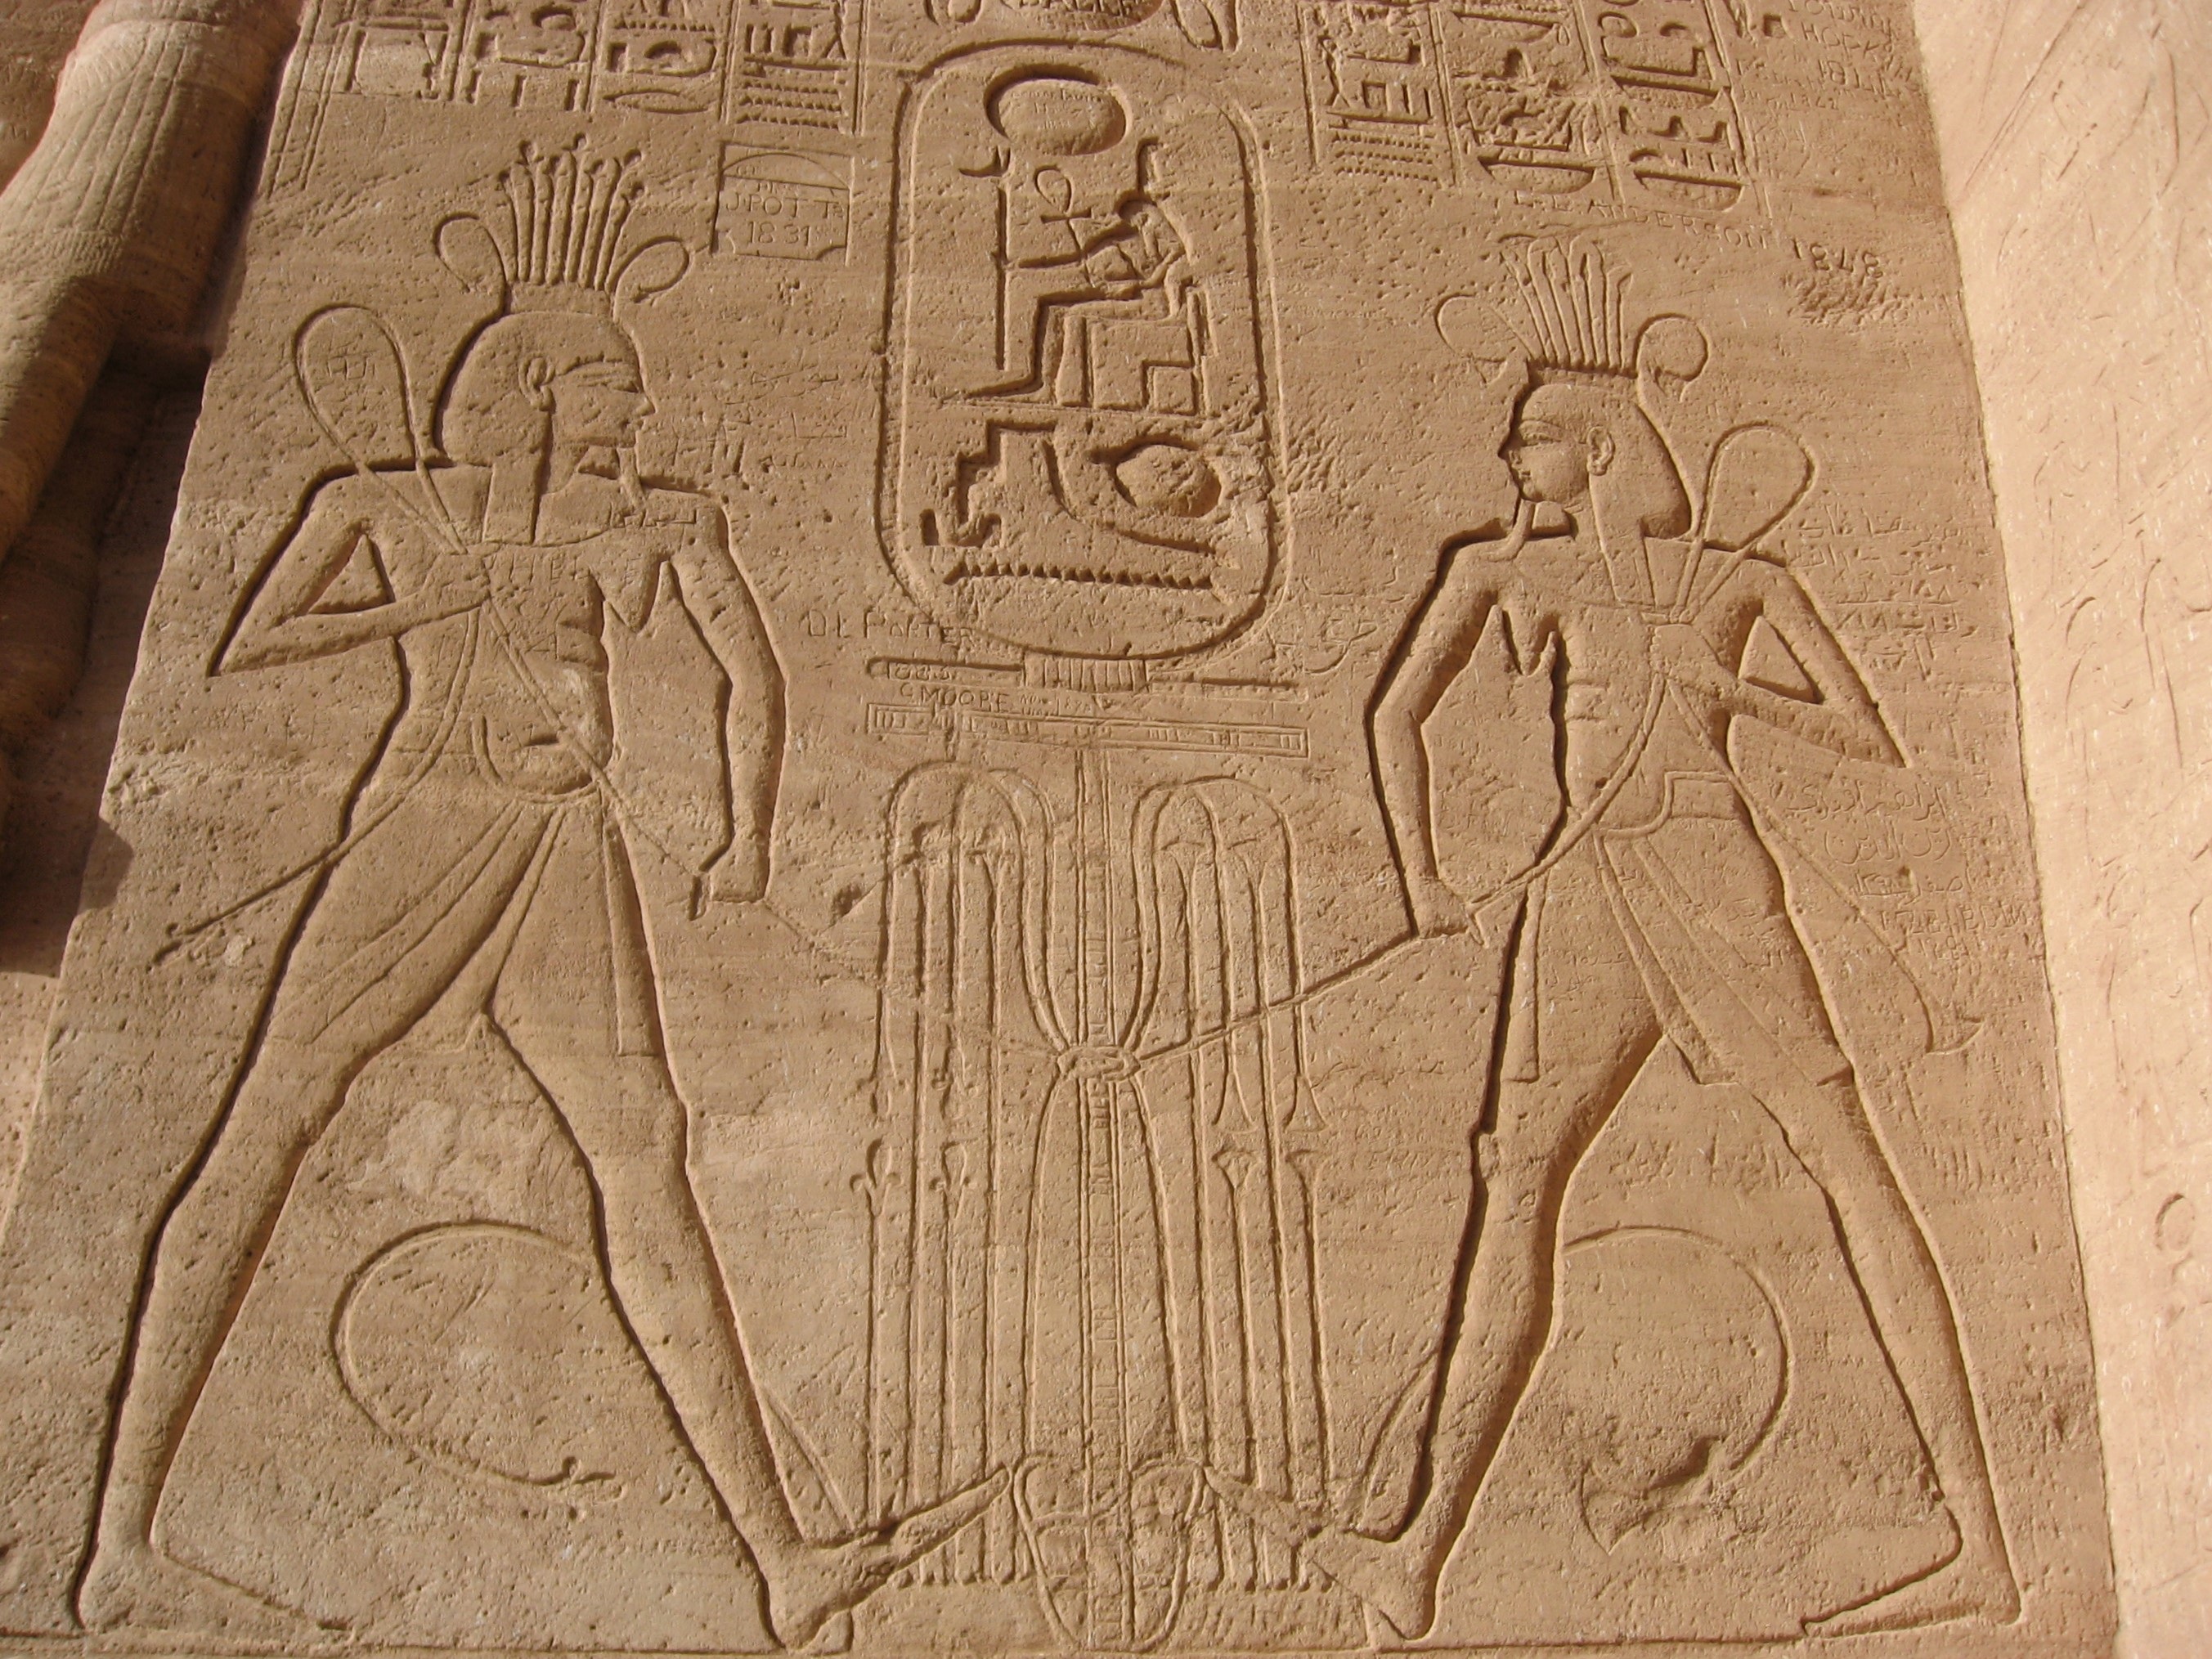
sand, wood, floor, river, ancient, egypt, project, art, sketch, drawing, temple, ruins, unesco, carving, relief, folk, pharaoh, split, donation, nile, stele, flooring, archaeological site, stone carving, antomasako, world heritage site, aswan, ancient history, abu simbel, fund raising, aswan high dam